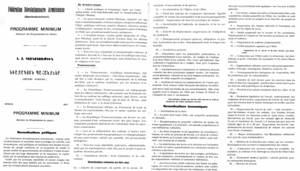
Daschnakzoutioun. Programme minimum (Exstrait du Programme du parti), 1907, Geneve